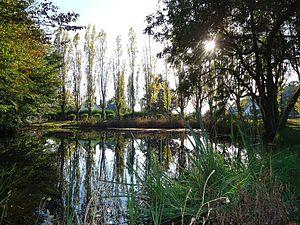
HUEST - Mare de la rue de Fauville dite ""Mare des peupliers"""
Huest est une commune française située dans le département de l'Eure, en région Normandie.